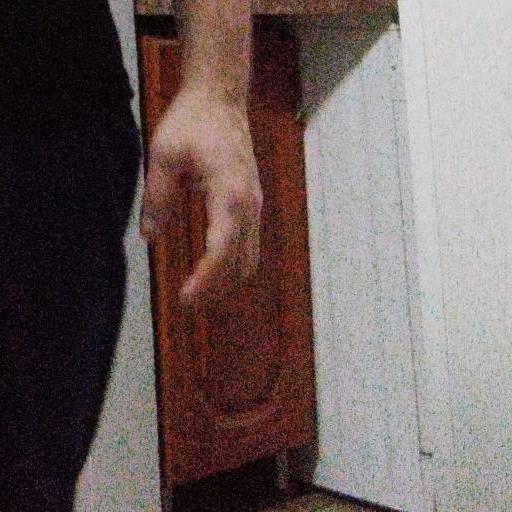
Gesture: no_gesture